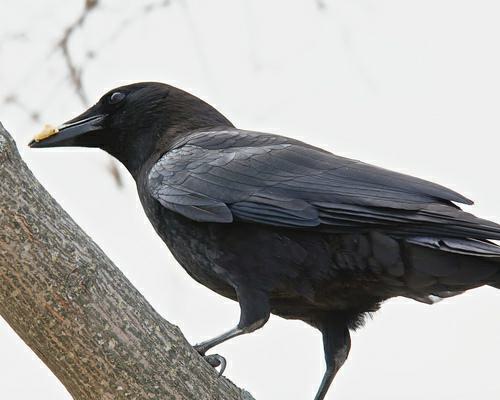
A photo of a fish crow